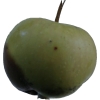
Label: Apple 12